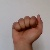
The image shows a hand gesture representing the letter 'A' in Indian Sign Language.